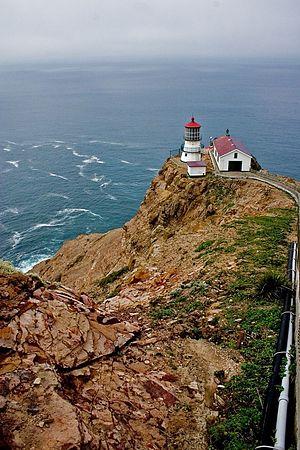
Le phare de Point Reyes est un phare maritime situé à la pointe du cap de Point Reyes dans le golfe des Farallones sur les côtes du nord de la Californie aux États-Unis.